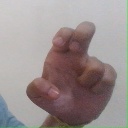
अक्षर: अ